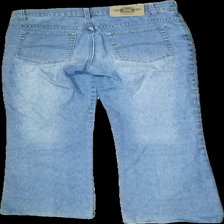
View: back
Type: Jeans
Category: Ladies
Brand: Flash
Colors: Blue
Material: 60% cotton, 40% viscose
Size: 42
Season: All
Trend: Denim
Stains: Minor
Smell: Minor
Price range: <50
Recommended usage: Export